Abraham Colles

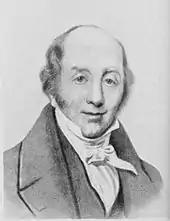

Descended from a Worcestershire family, some of whom had sat in Parliament, he was born to William Colles and Mary Anne Bates of Woodbroak, County Wexford. The family lived near Millmount, a townland near Kilkenny, Ireland, where his father owned and managed his inheritance which was the extensive Black Quarry that produced the famous Black Kilkenny Marble. His father died when Colles was 6, but his mother took over the management of the quarry and managed to give her children a good education. While at Kilkenny College, a flood destroyed a local physician's house. Abraham found an anatomy book belonging to the doctor in a field and returned it to him. Sensing the young man's interest in medicine, the physician let Abraham keep the book.